Legislative history of United States four-star officers, 1947–1979

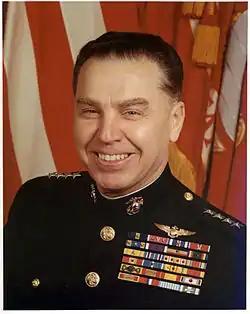
General Earl E. Anderson retired at 40 percent disability only weeks after being considered healthy enough to be a frontrunner for Marine Corps commandant.

The Career Compensation Act of 1949 defined officer pay grades ranging from O-1 to a maximum of O-8 for a major general or rear admiral, the highest permanent grade to which an officer could be promoted on the active list under the Officer Personnel Act. Three-, four-, and five-star officers also held the O-8 pay grade, but got annual personal money allowances of $500 for a three-star officer, $2,200 for a four-star officer, $4,000 for a service chief, and $5,000 for a five-star officer. The Career Incentive Act of 1955 further differentiated three- and four-star officers by incrementing their monthly basic pay by $100 and $200, respectively, but allowances and pay increments were not creditable toward retirement, so three- and four-star officers received the same O-8 retired pay as a two-star officer, which was capped at 75 percent of the basic pay of a major general.